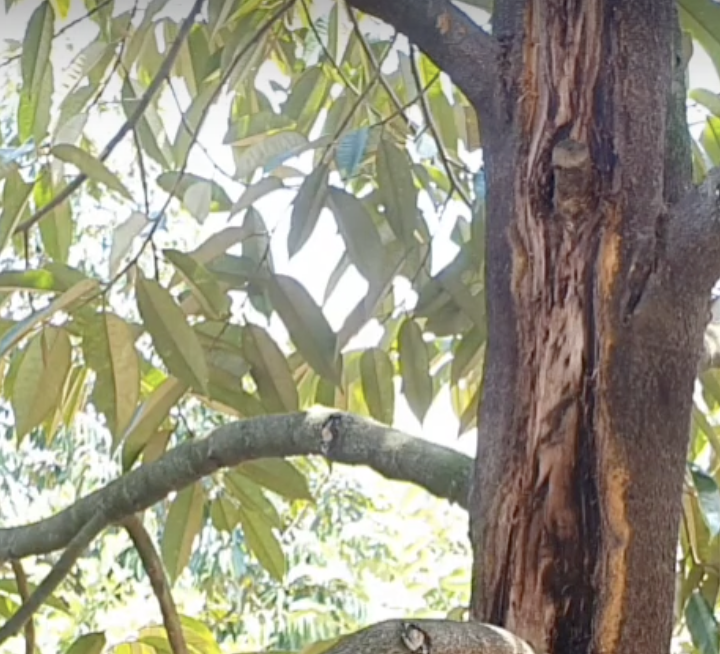
Label: stem_cracking_ gummosis